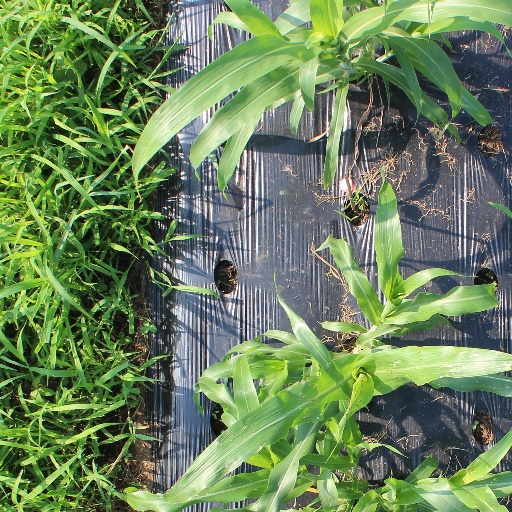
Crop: sorghum